Paris Colonial Exposition

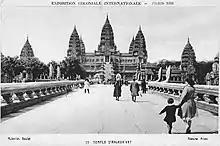
The replica of the Cambodian temple at Angkor Wat

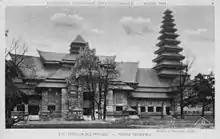
The Dutch colonial pavilion in the Exposition. This pavilion burned down in a fire on June 28, 1931, destroying some important collections.

The Paris Colonial Exhibition (or ""Exposition coloniale internationale"", International Colonial Exhibition) was a six-month colonial exhibition held in Paris, France, in 1931 that attempted to display the diverse cultures and immense resources of France's colonial possessions.